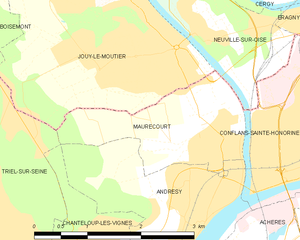
Carte des communes françaises Maurecourt